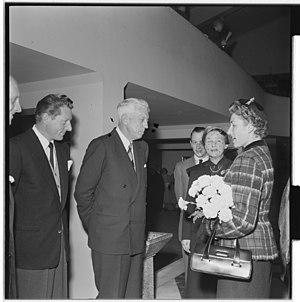
Maurice Pate a été le premier directeur général de l'Unicef, de 1947 à 1965. Il permit à l'organisation de se développer à ses débuts.